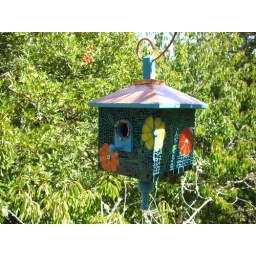
bird house (made by my mom)